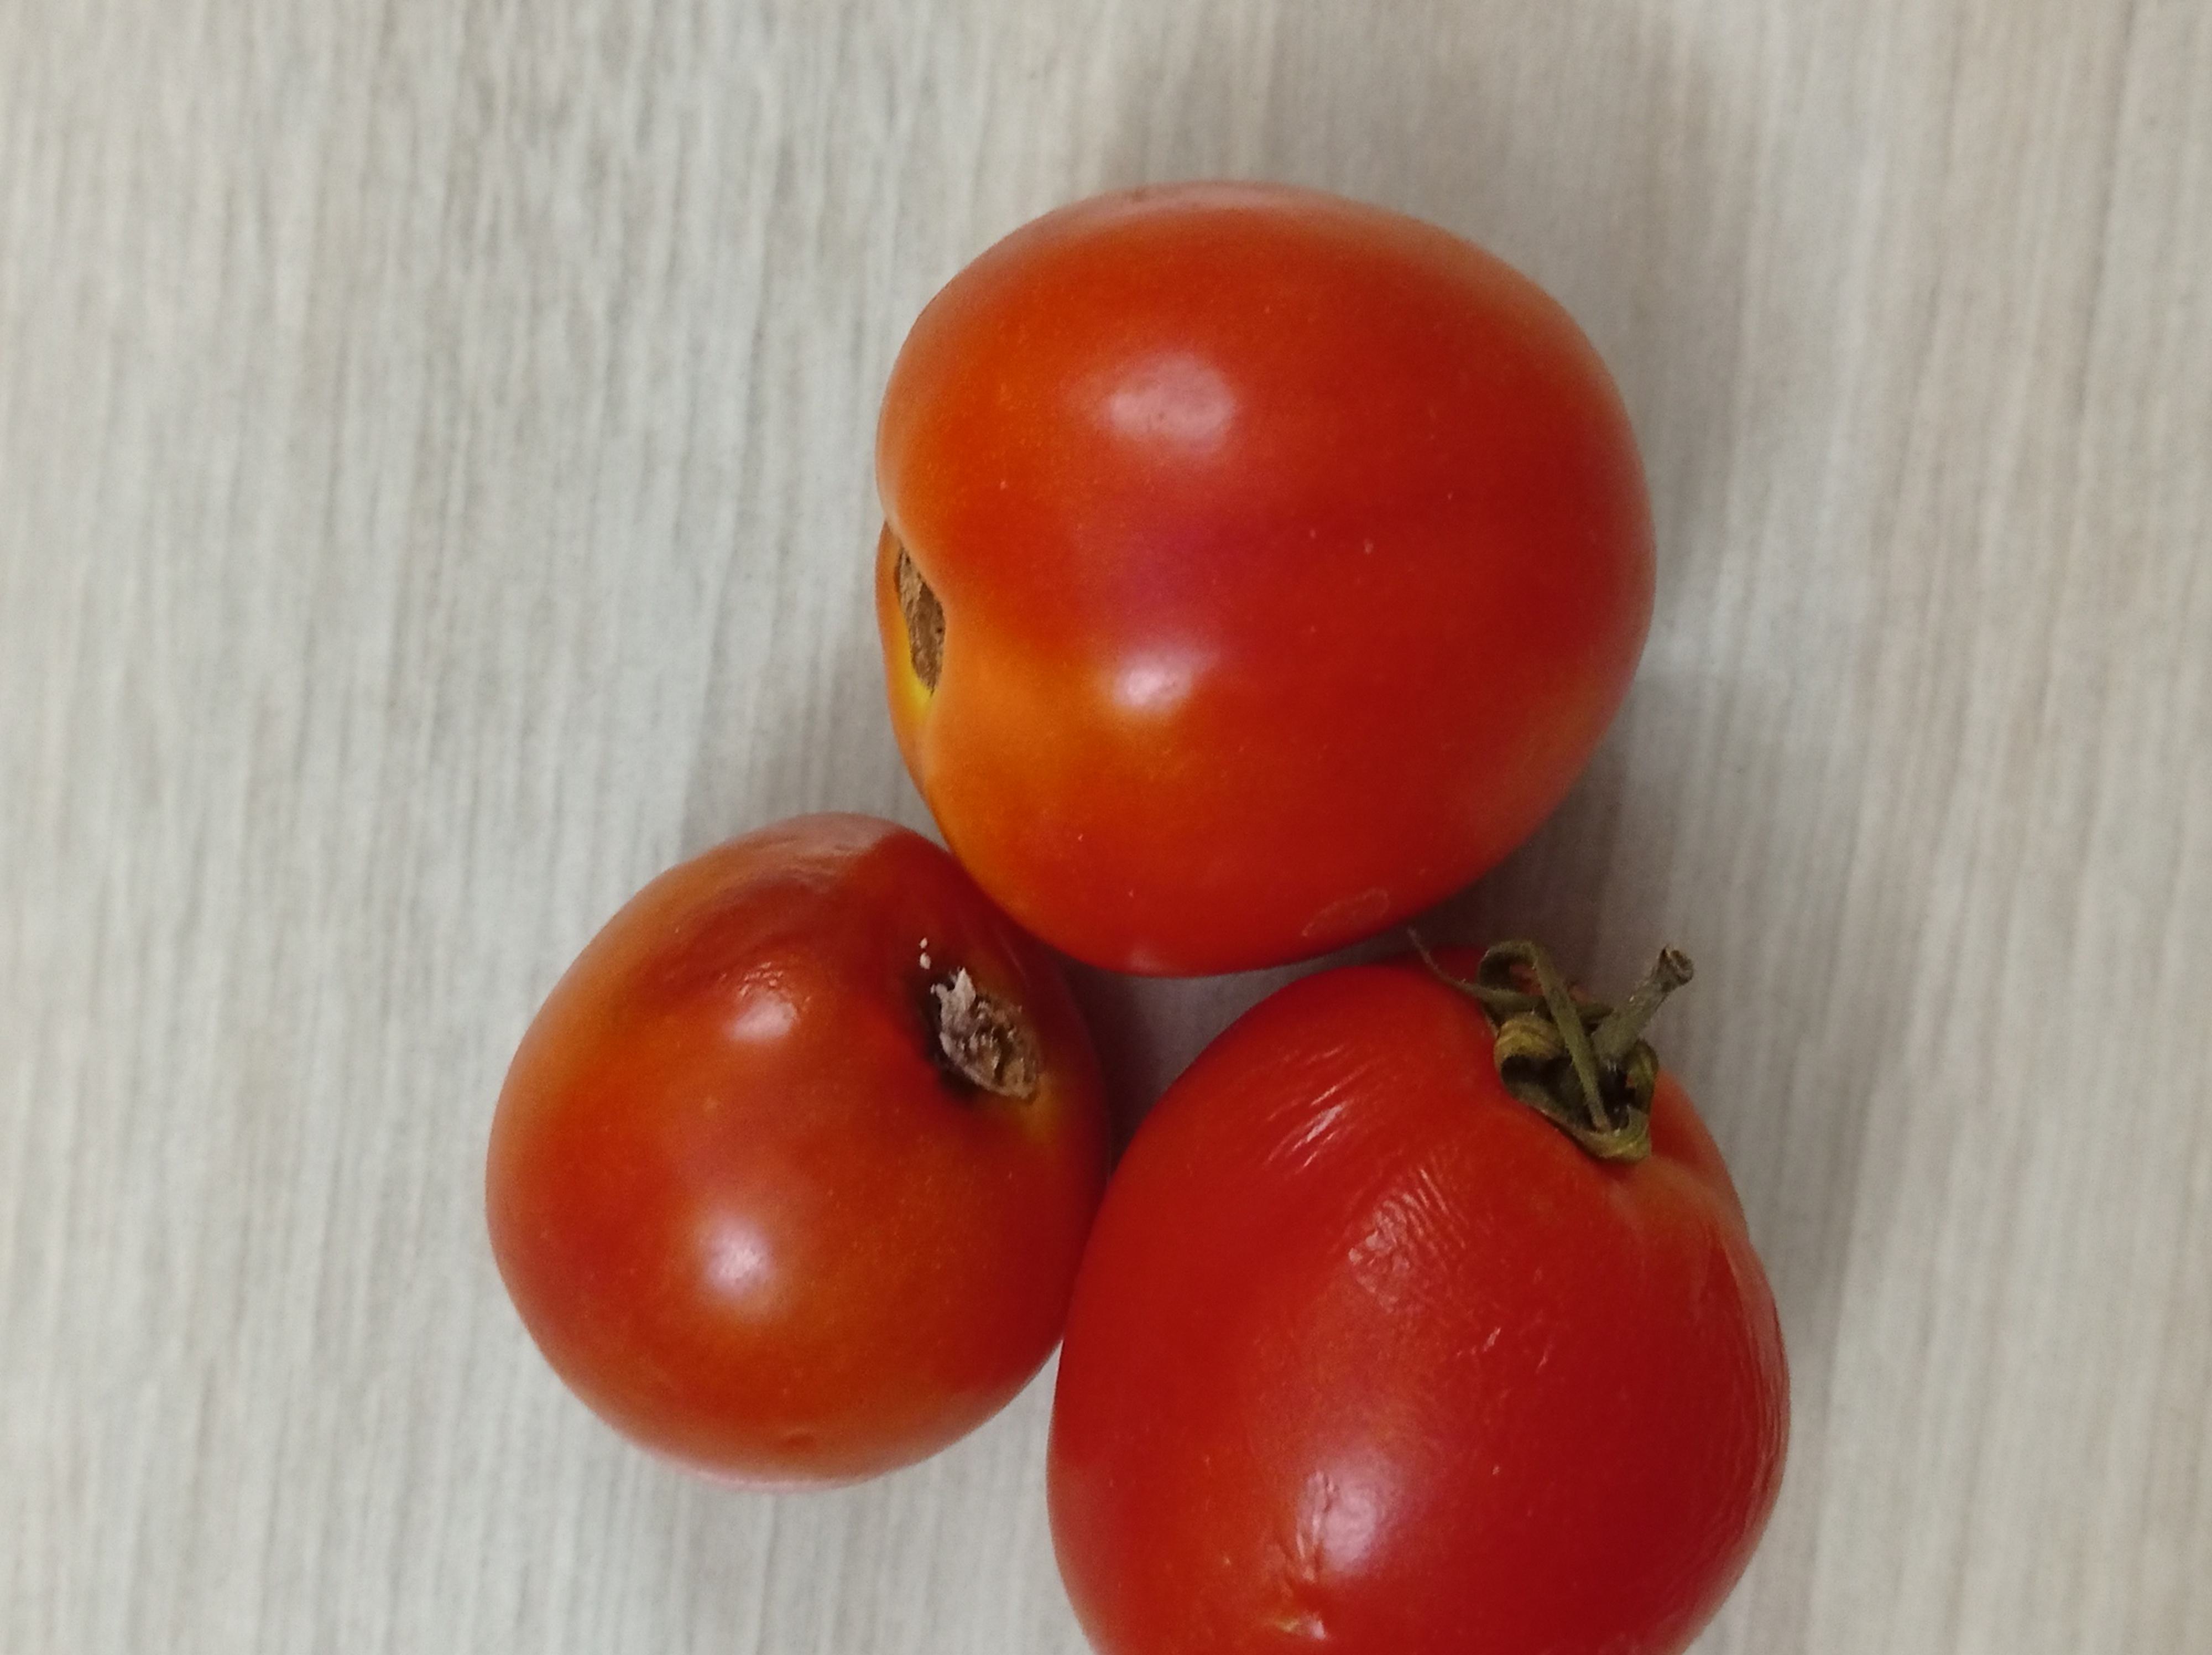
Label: Fresh